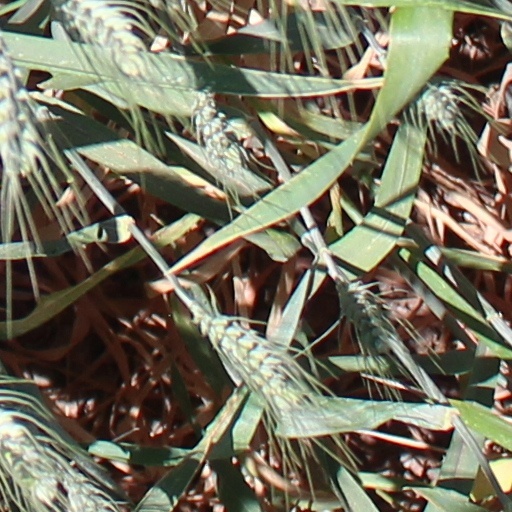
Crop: wheat